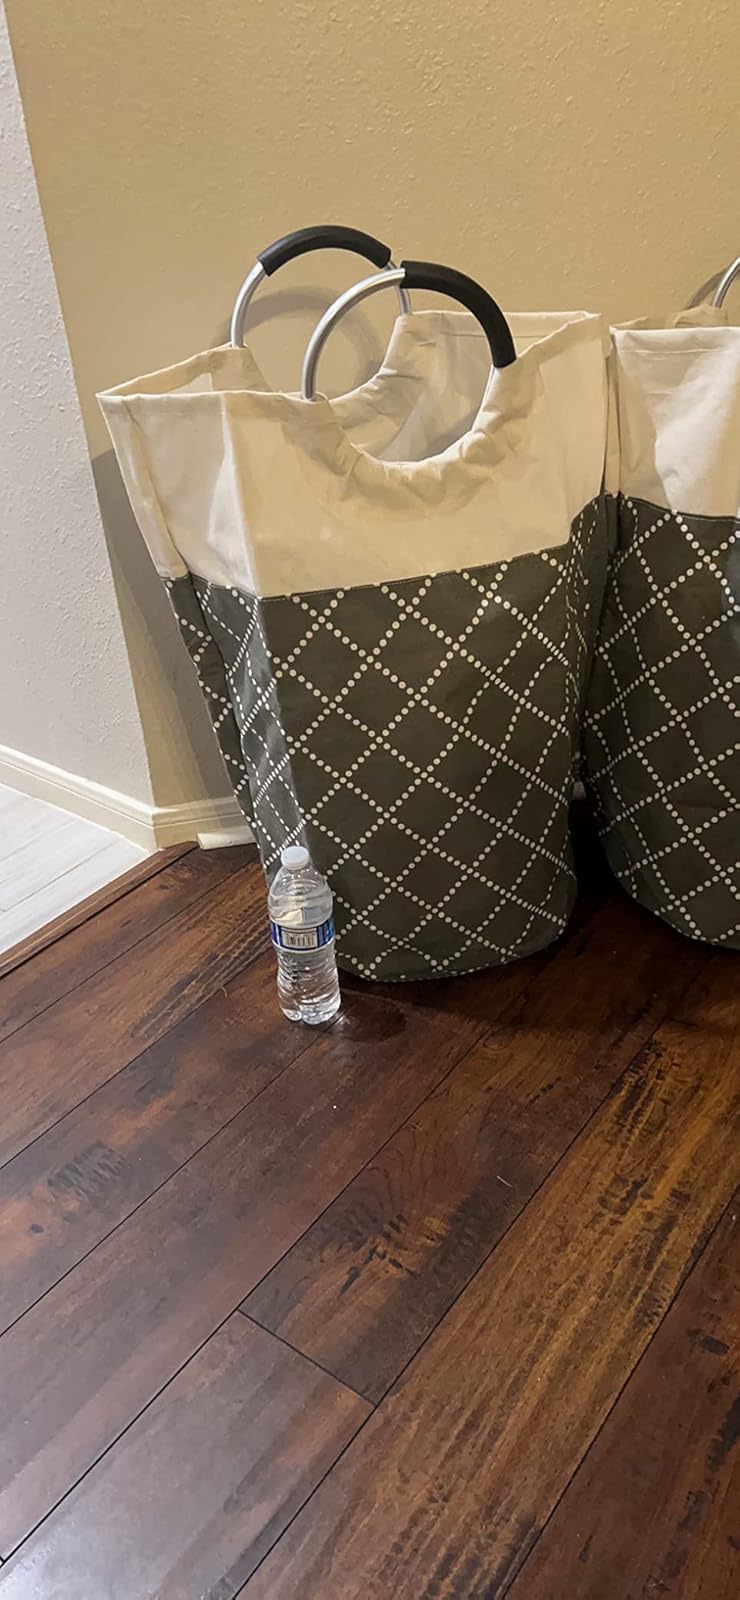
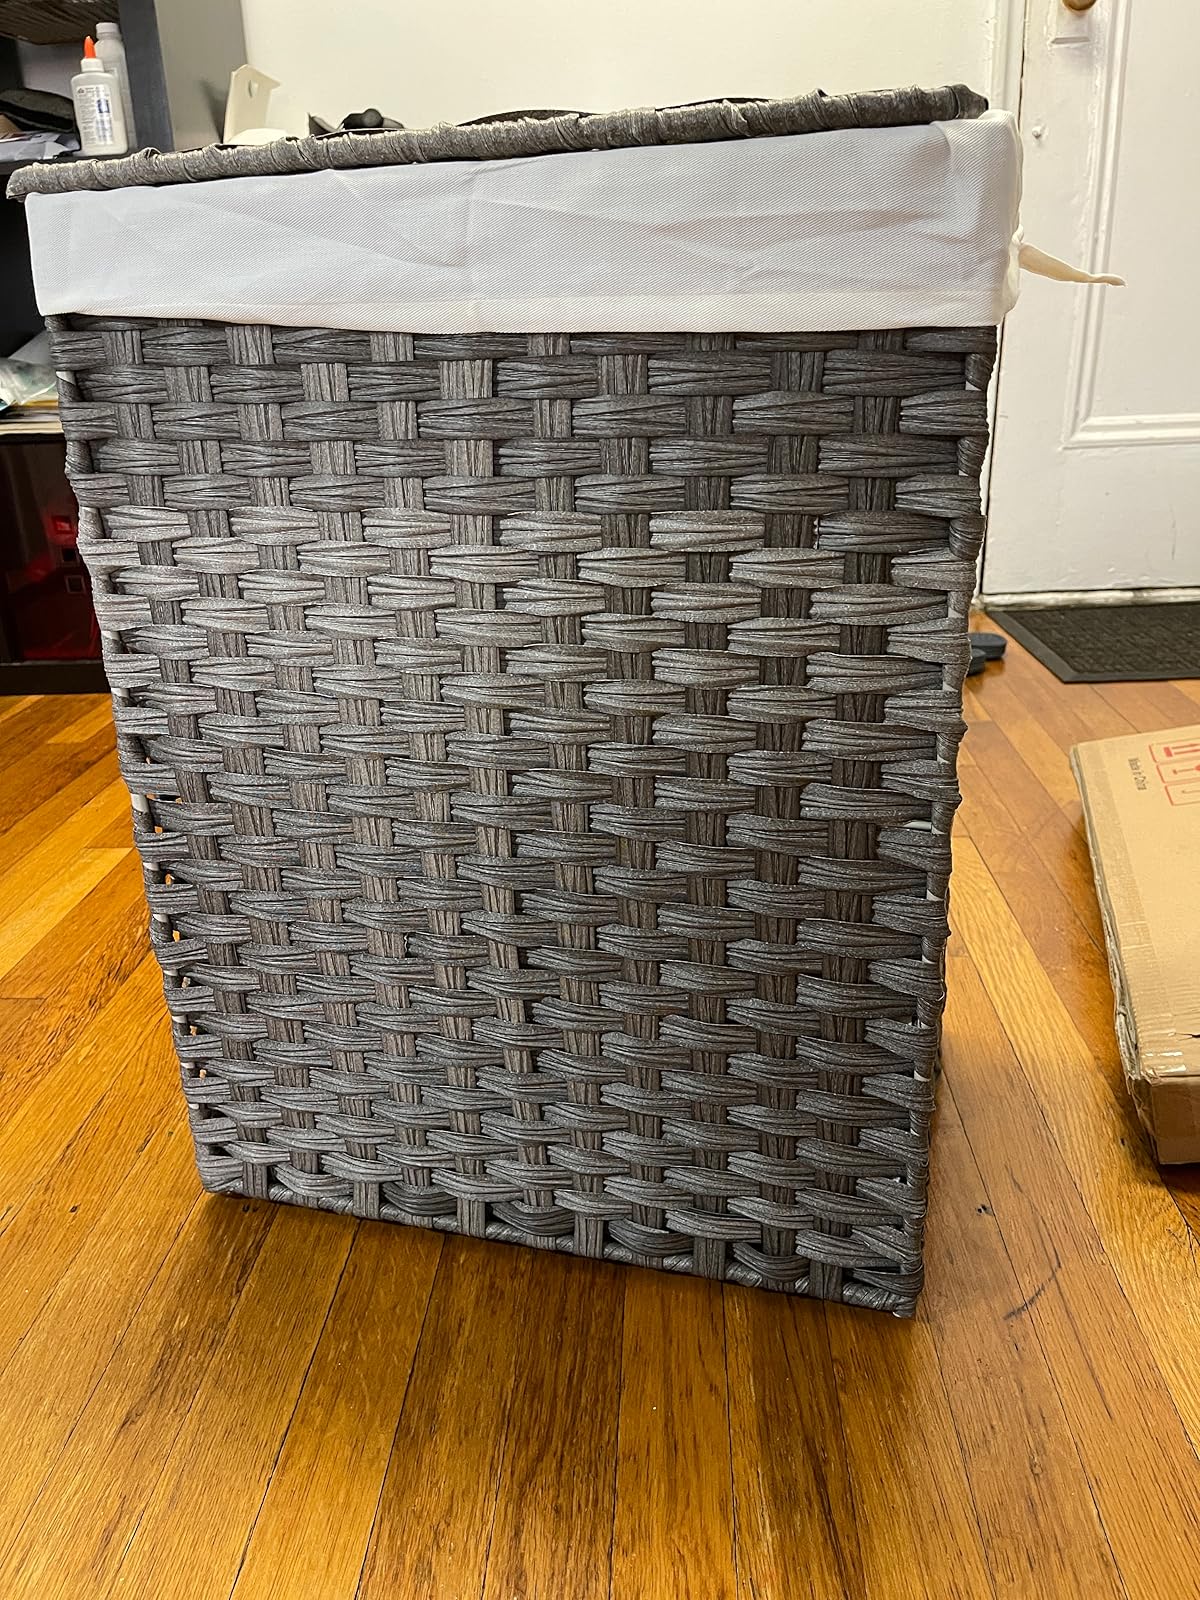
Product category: items_hamper
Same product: no